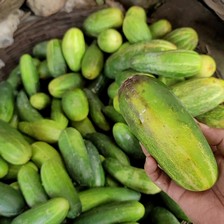
Label: cucumber